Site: brandenburg
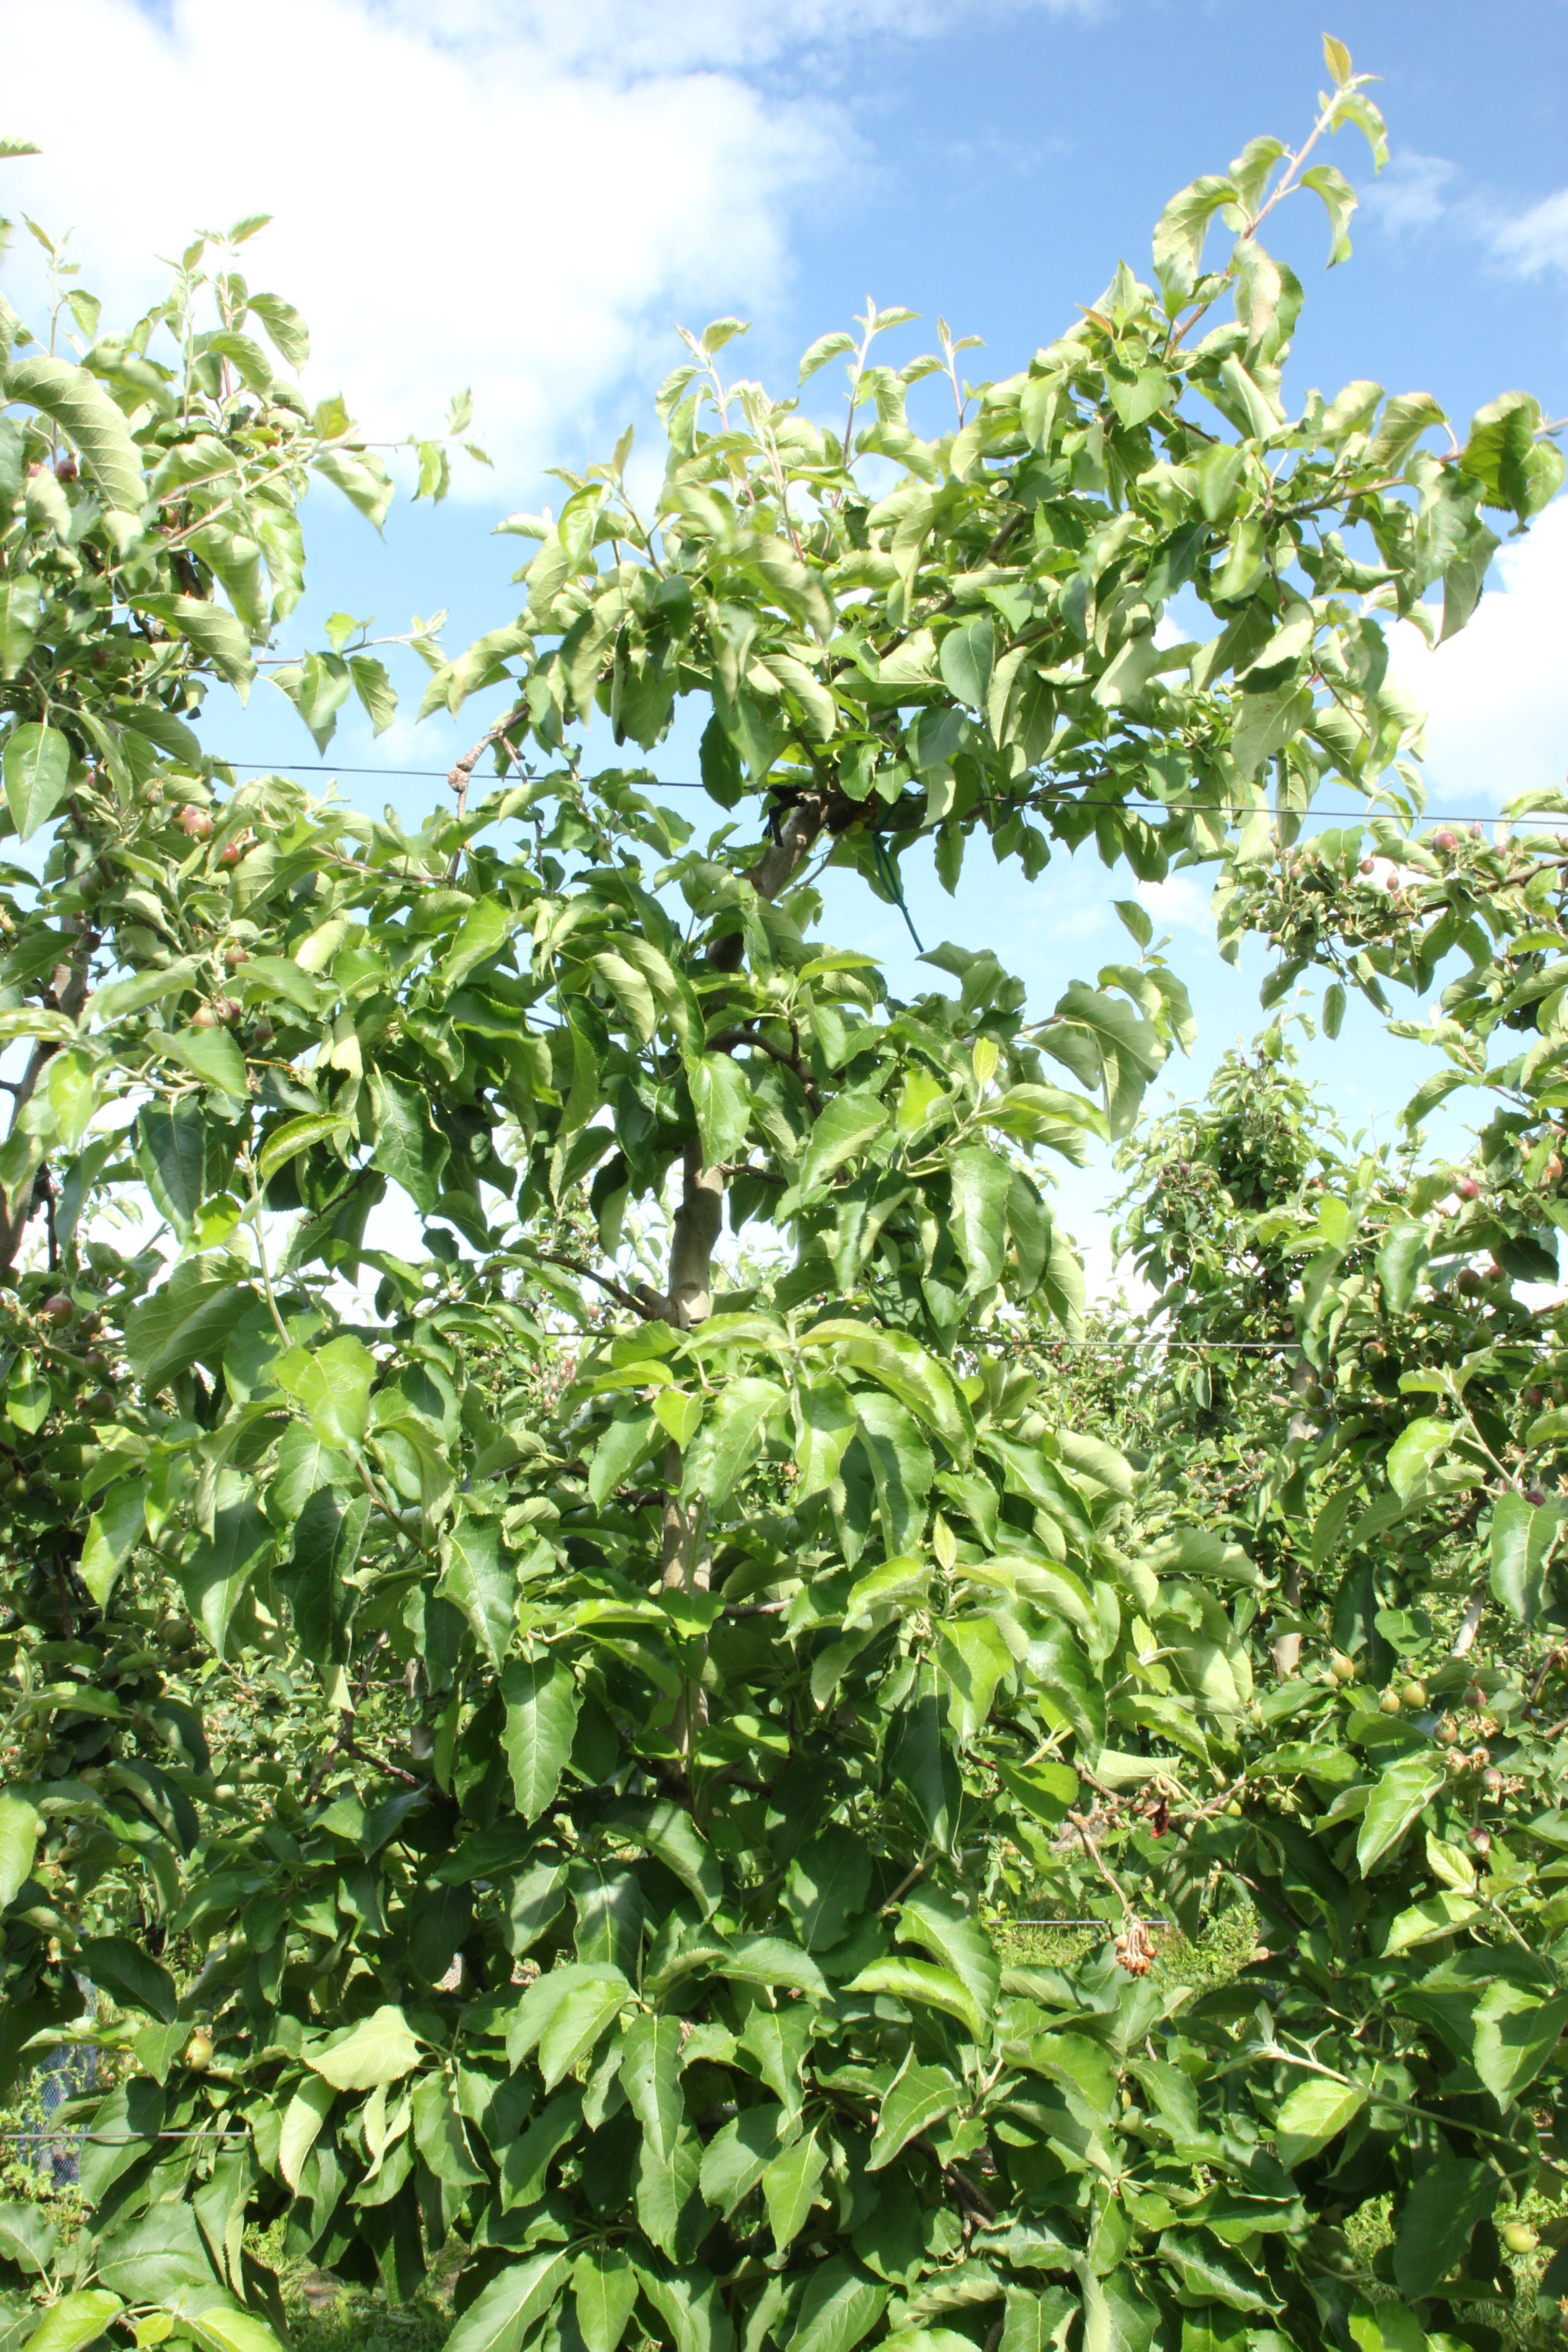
Growth stage (BBCH 72): Development of fruit